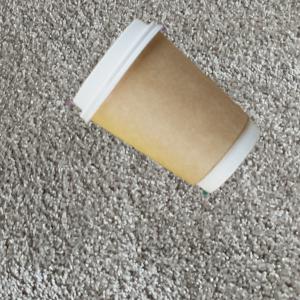
Label: cups